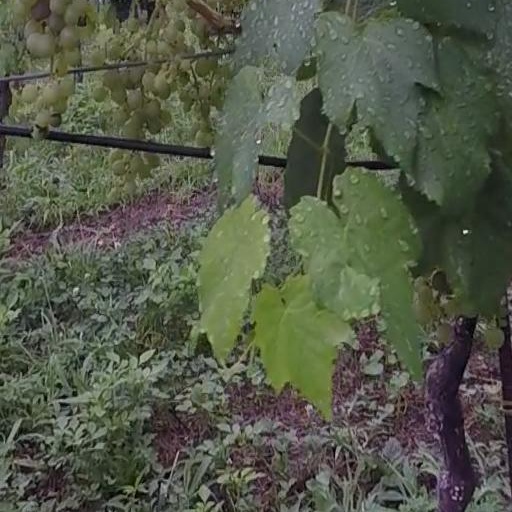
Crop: grape